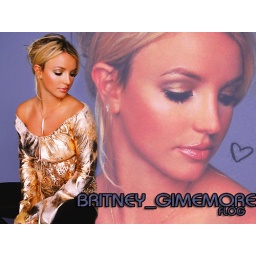
The girl in my mirror